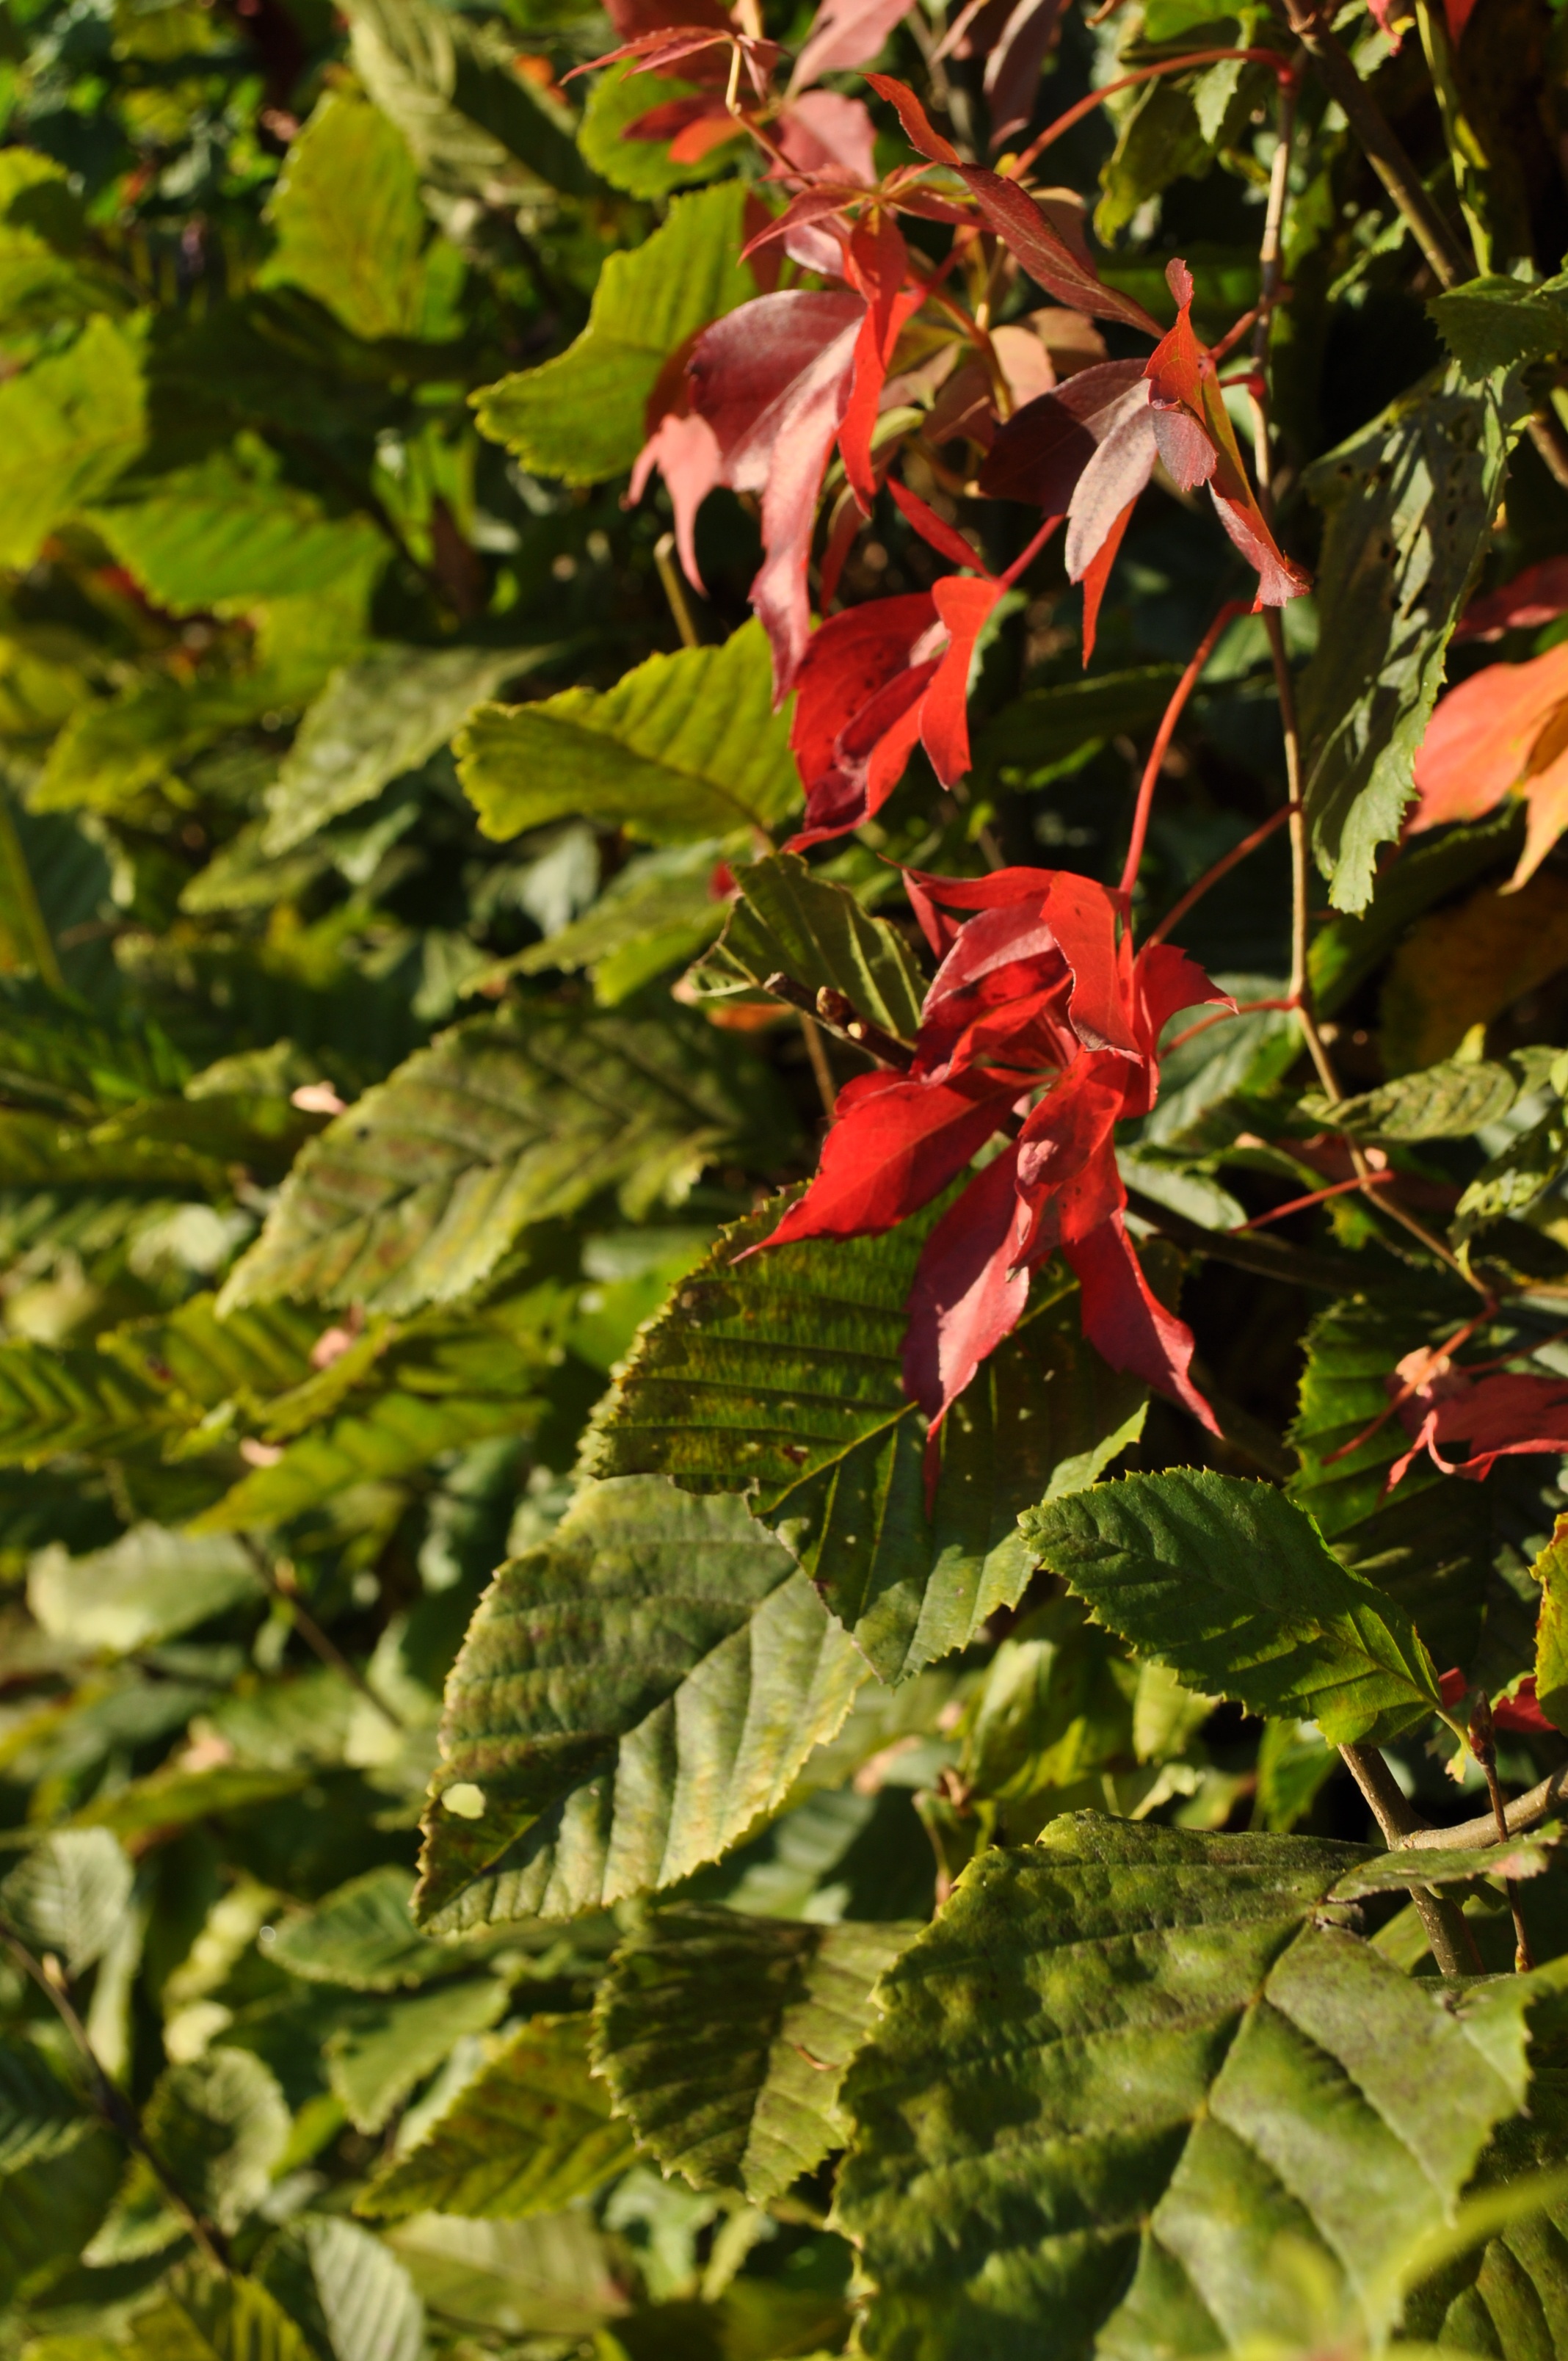
tree, nature, blossom, plant, leaf, flower, color, autumn, botany, garden, flora, wildflower, leaves, shrub, bright, fall foliage, flowering plant, land plant